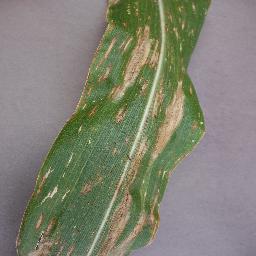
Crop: corn
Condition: (maize)_northern_blight